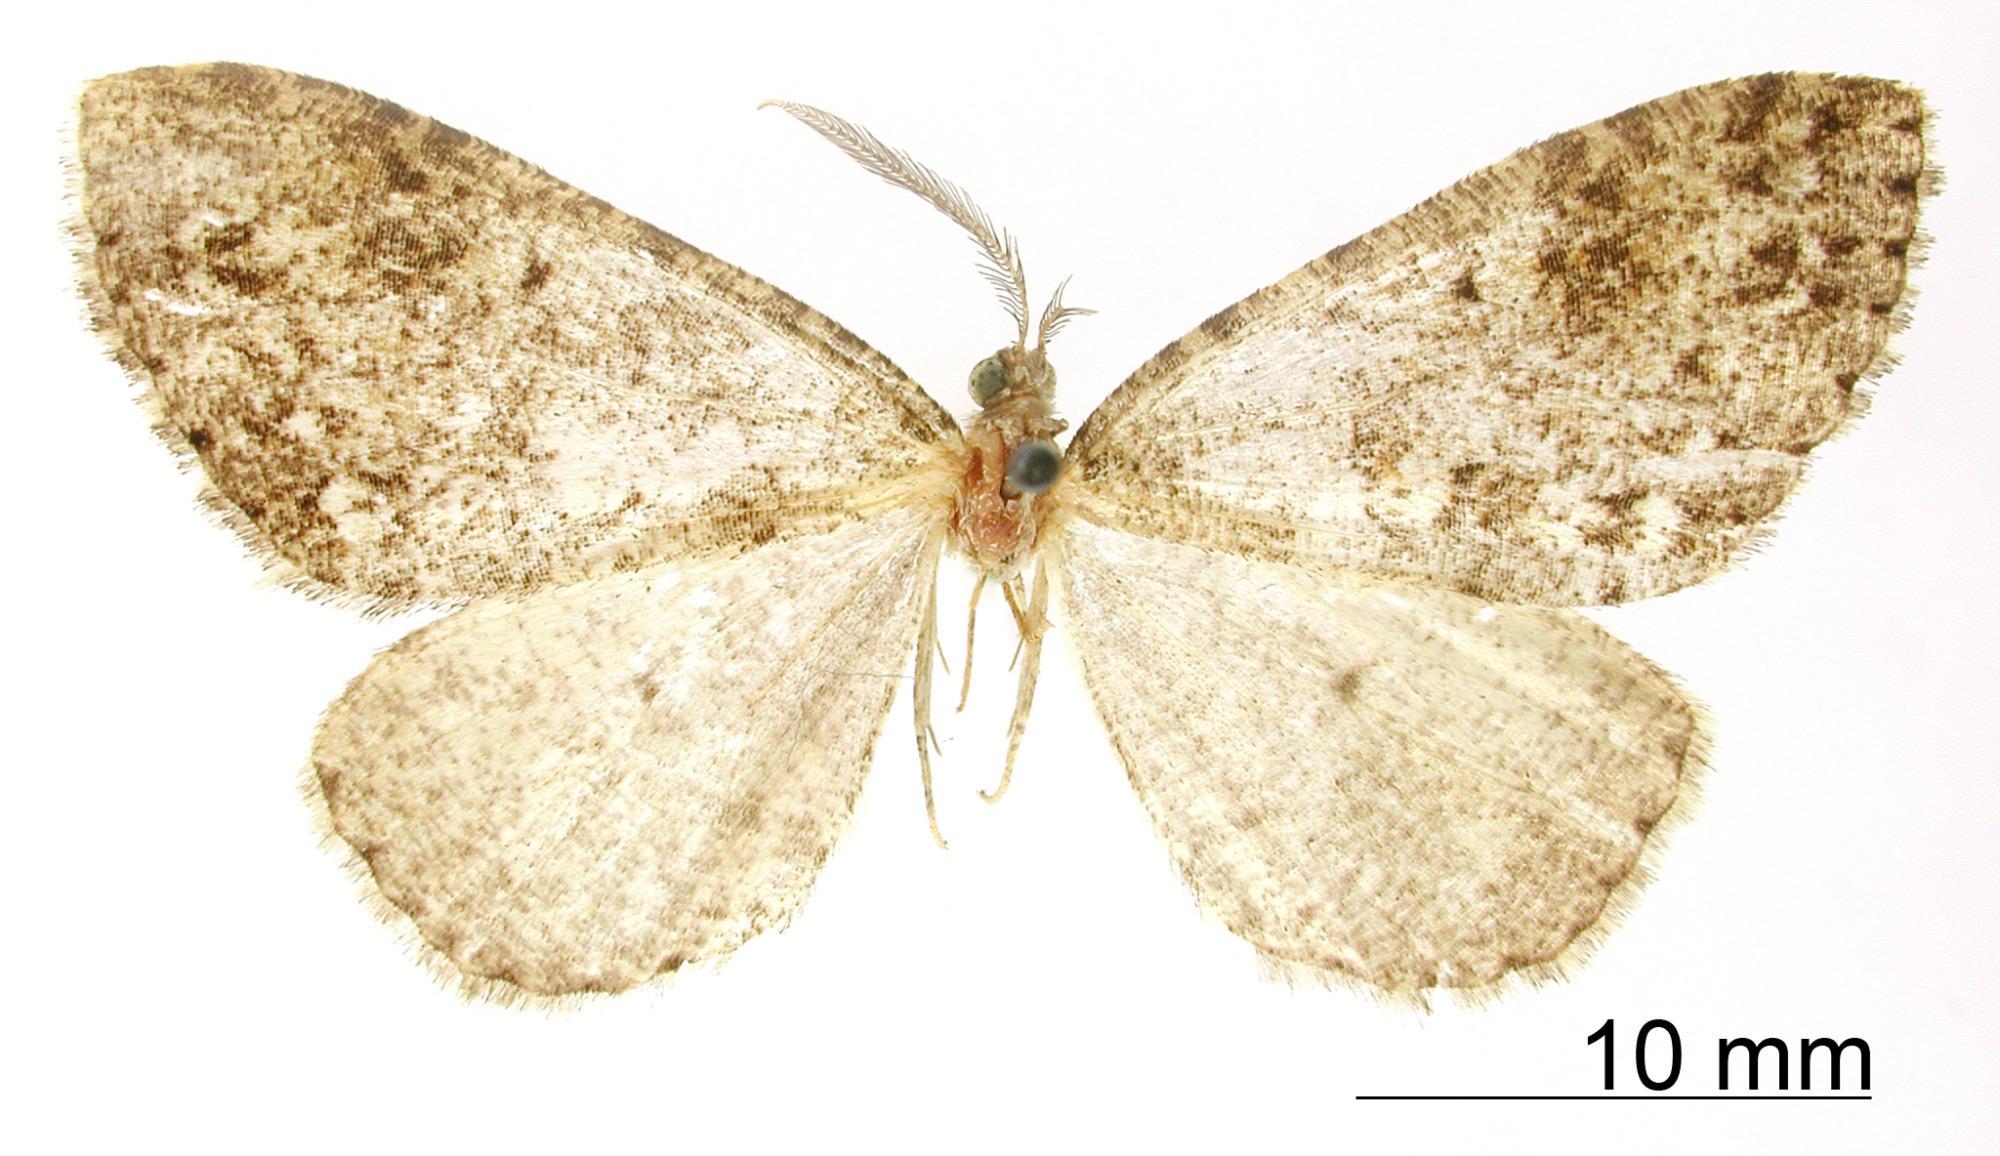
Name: Anavinemina axicata
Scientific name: Anavinemina axicata Rindge, 1964
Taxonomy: Animalia, Arthropoda, Insecta, Lepidoptera, Geometridae, Ennominae
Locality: Mexico City, Mexico, Mexico